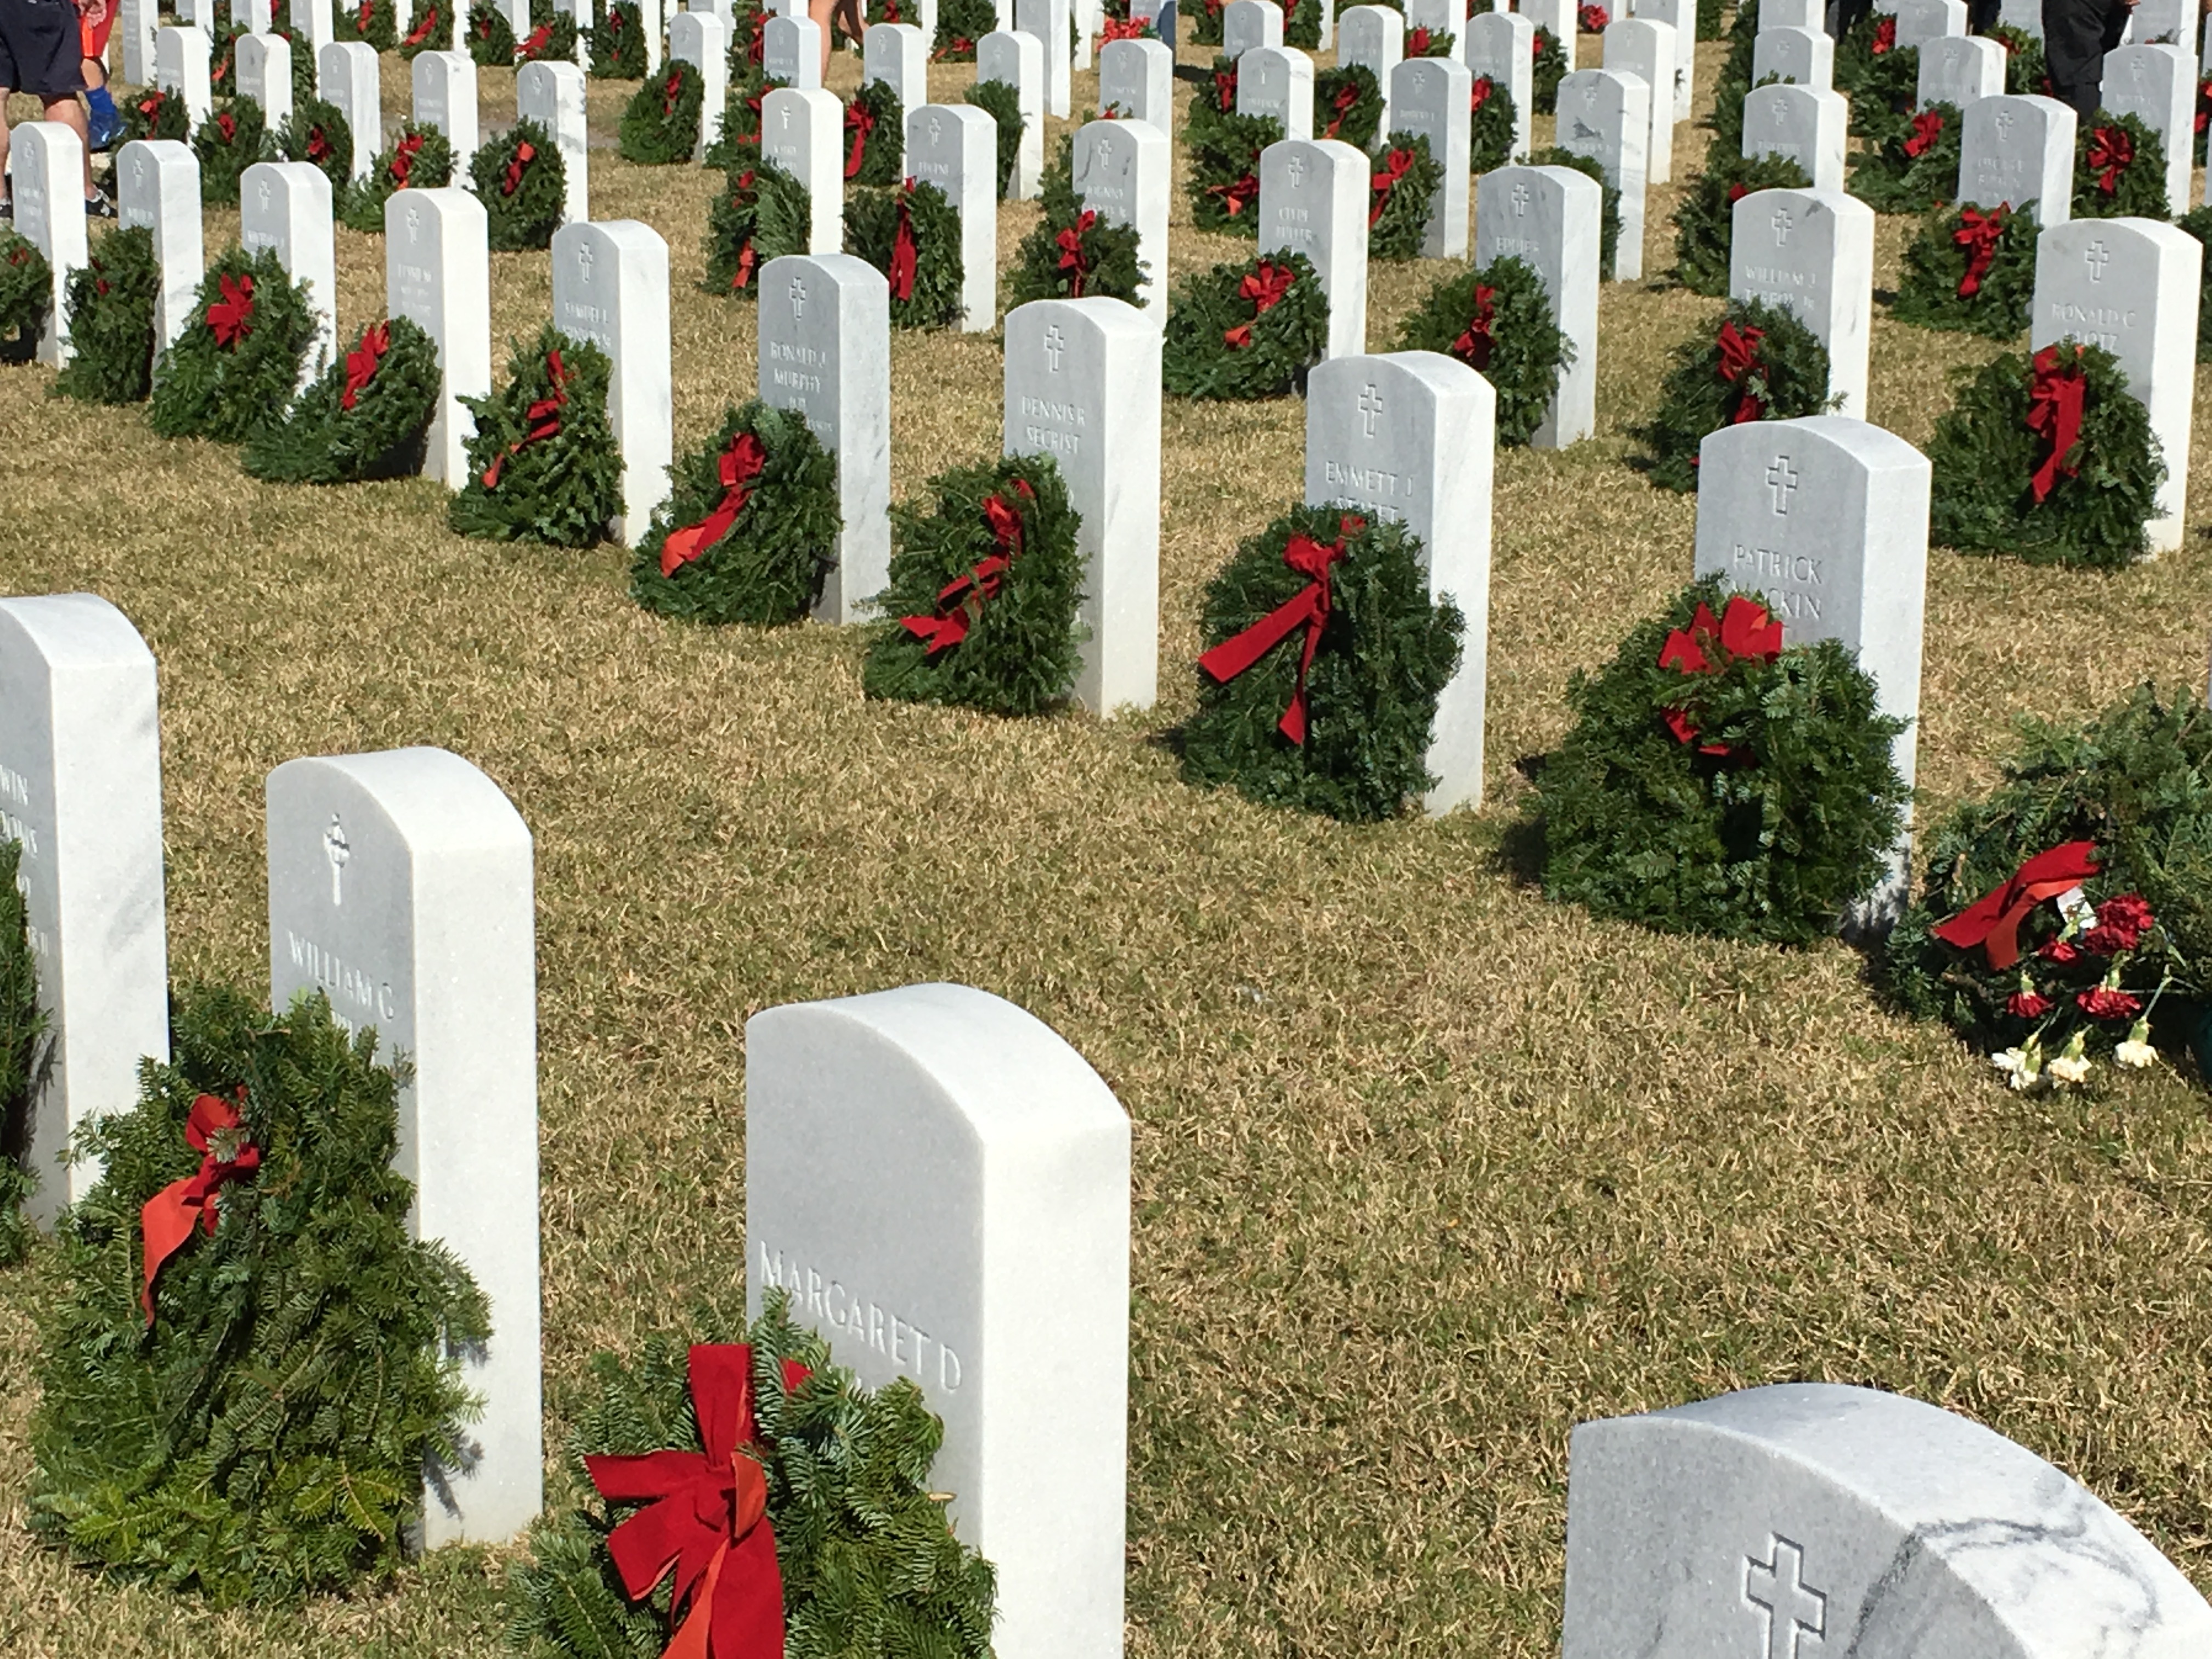
flower, military, cemetery, aisle, grave, memorial, ceremony, event, veterans, wreaths